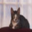
Label: cat